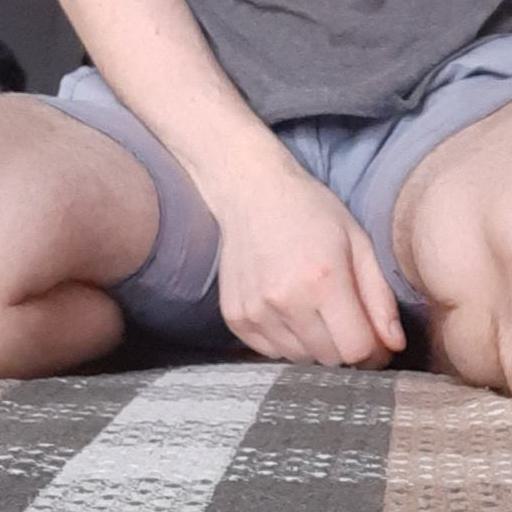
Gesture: no_gesture